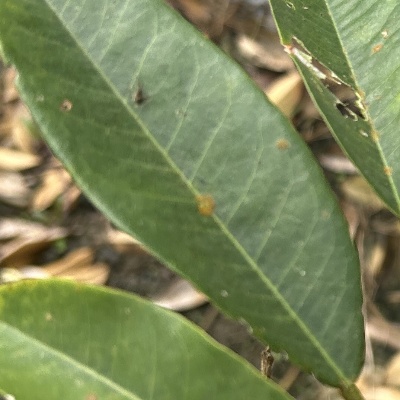
Label: Leaf_Algal